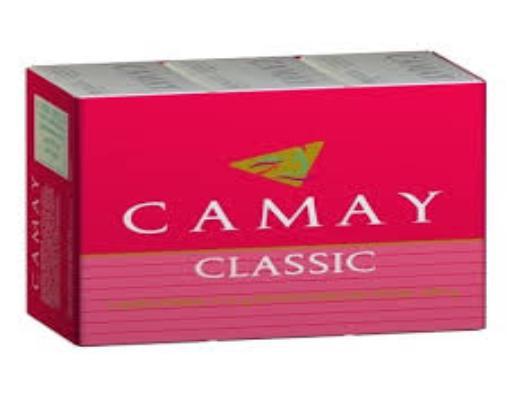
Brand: Camay
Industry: Necessities